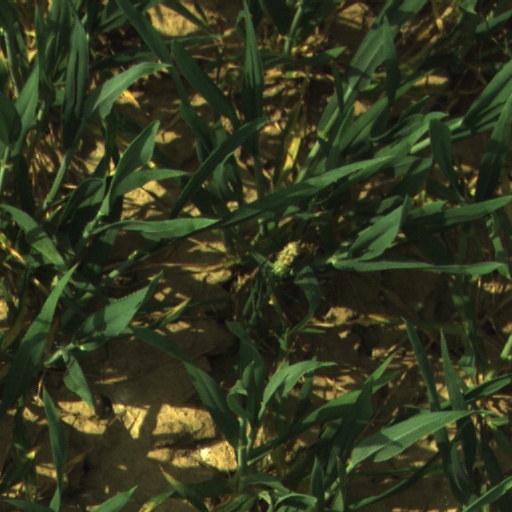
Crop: wheat